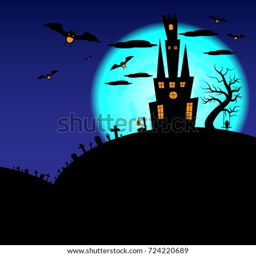
halloween vector illustration - a scenery which contains castle , bats , leafless tree , graveyard and the girl with the bright moon .